Acromyrmex fracticornis

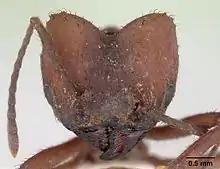
Head view of ant "Acromyrmex fracticornis" specimen.

"Acromyrmex fracticornis" colony densities are positively correlated with basal grass coverage and the amount of grazing damage. "A. fracticornis" preferentially harvested tender grass blades that showed little or no previous damage by other invertebrates. They preferentially harvest "Digitaria smutsii" and "Panicum maximum" more often than other species, and "Pennisetum purpureum", "Pennisetum ciliare" and "Brachiaria decumbens" were selected significantly less often.